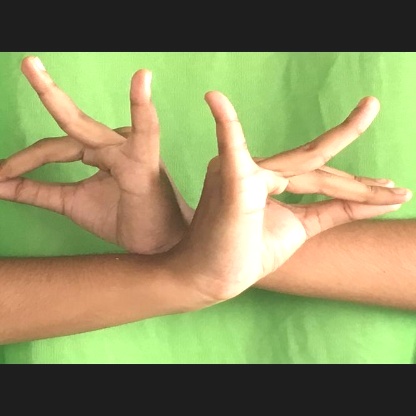
Mudra: Katakavardhana